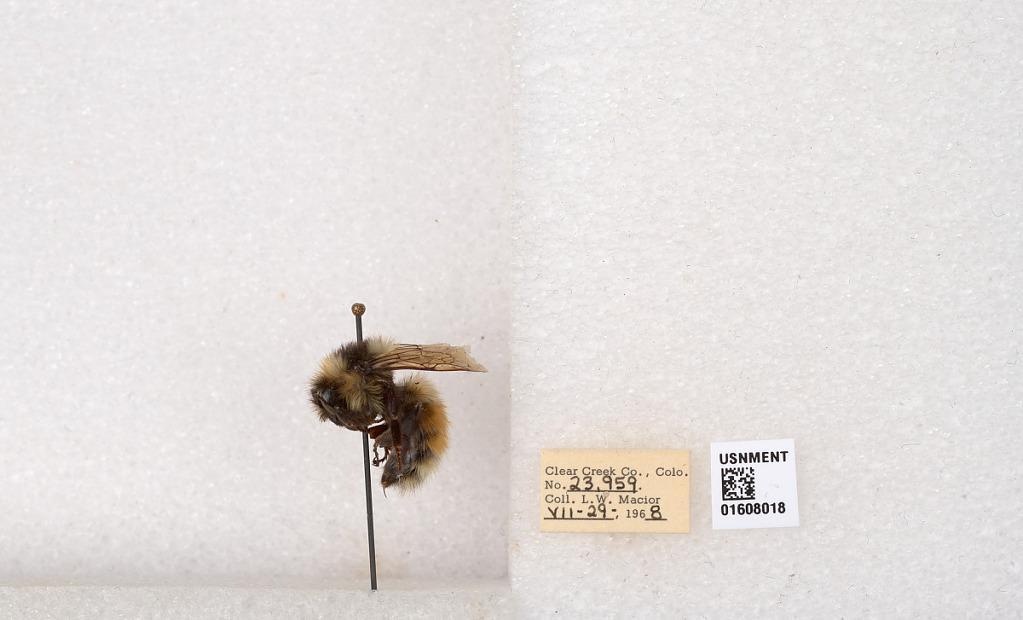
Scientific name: Bombus (Pyrobombus) sylvicola Kirby
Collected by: L. Macior
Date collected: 1968-7-29
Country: United States
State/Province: Colorado
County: Clear Creek
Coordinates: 39.6891, -105.644